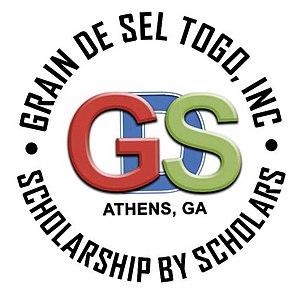
Logo de Grain de Sel Togo, Inc.